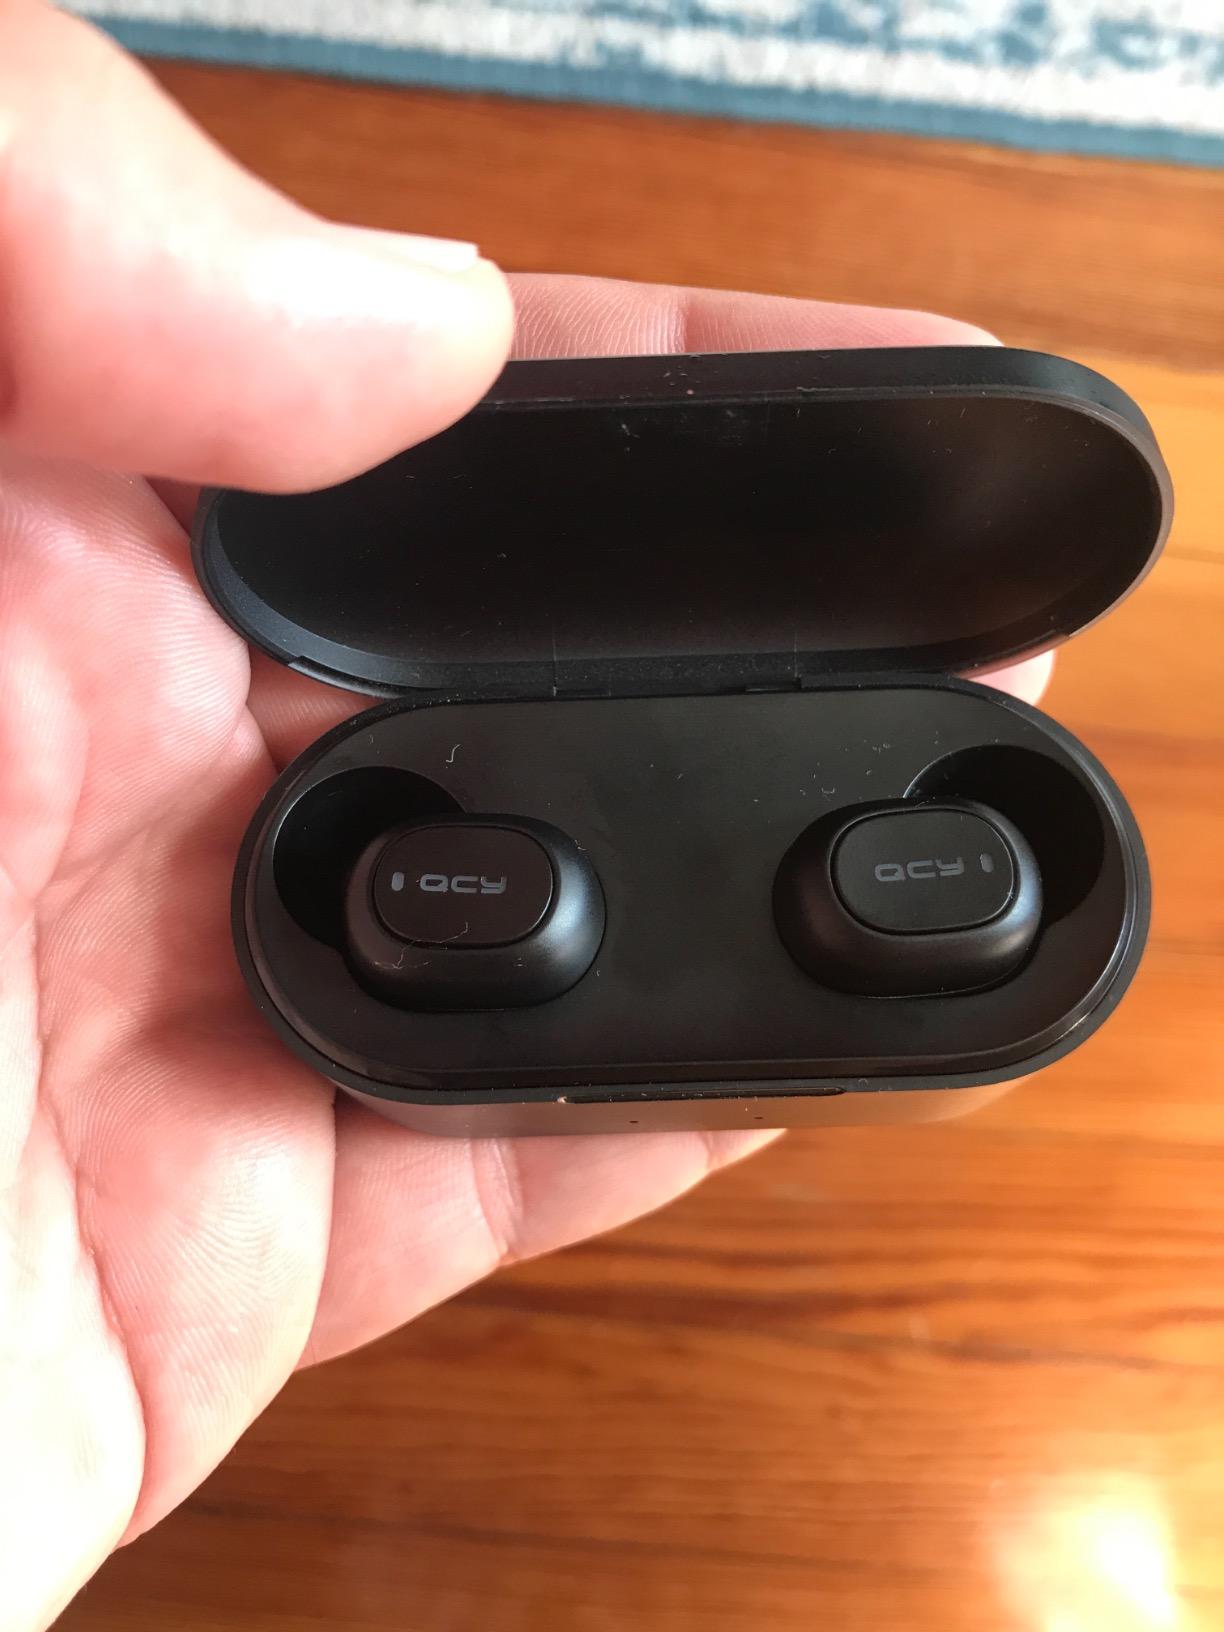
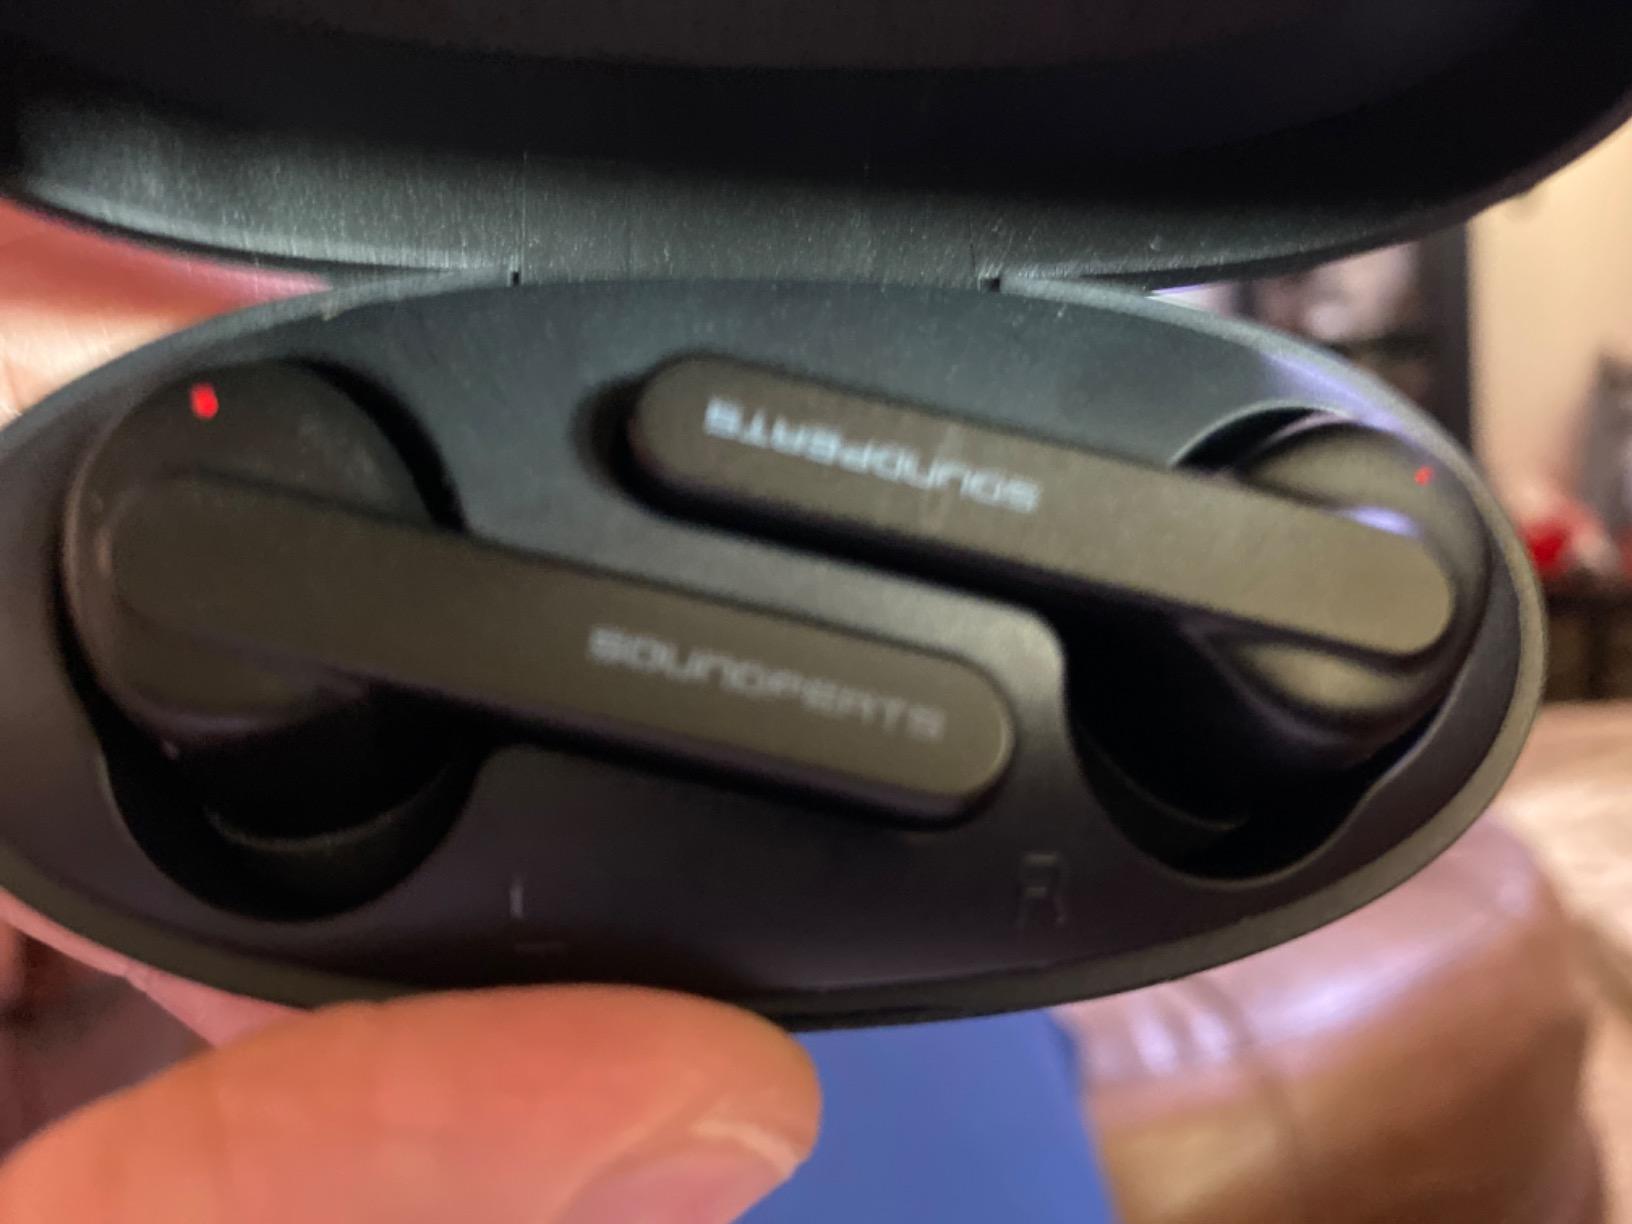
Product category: earbuds
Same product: no